Rodríguez House (St. Augustine)

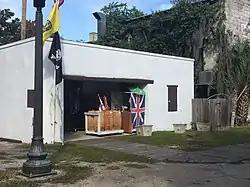
Rodriguez House, 2018

The Rodríguez House is located at 58 St. George Street in St. Augustine, Florida. It is a reconstructed structure where there was once a tabby house during Florida's First Spanish Period (1565-1763). It is part of the St. Augustine Town Plan Historic District.